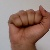
The image shows a hand gesture representing the letter 'A' in Indian Sign Language.